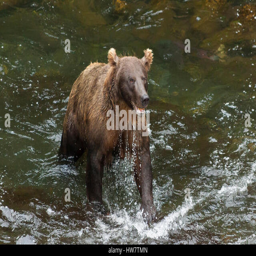
grizzly bear fishing for salmon